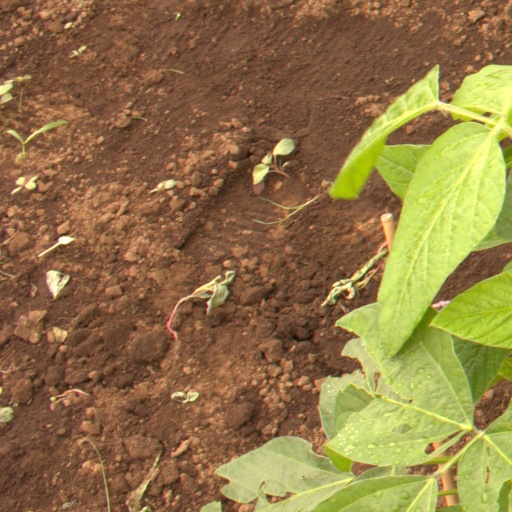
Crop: soybean